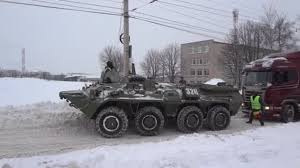
Label: BTR-80